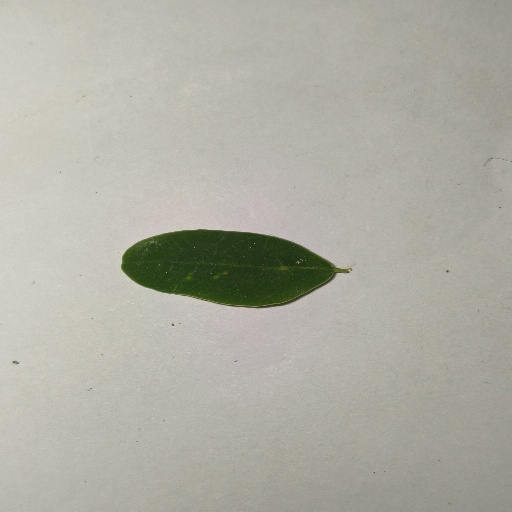
Species: Sojina
Leaf condition: Healthy Leaf